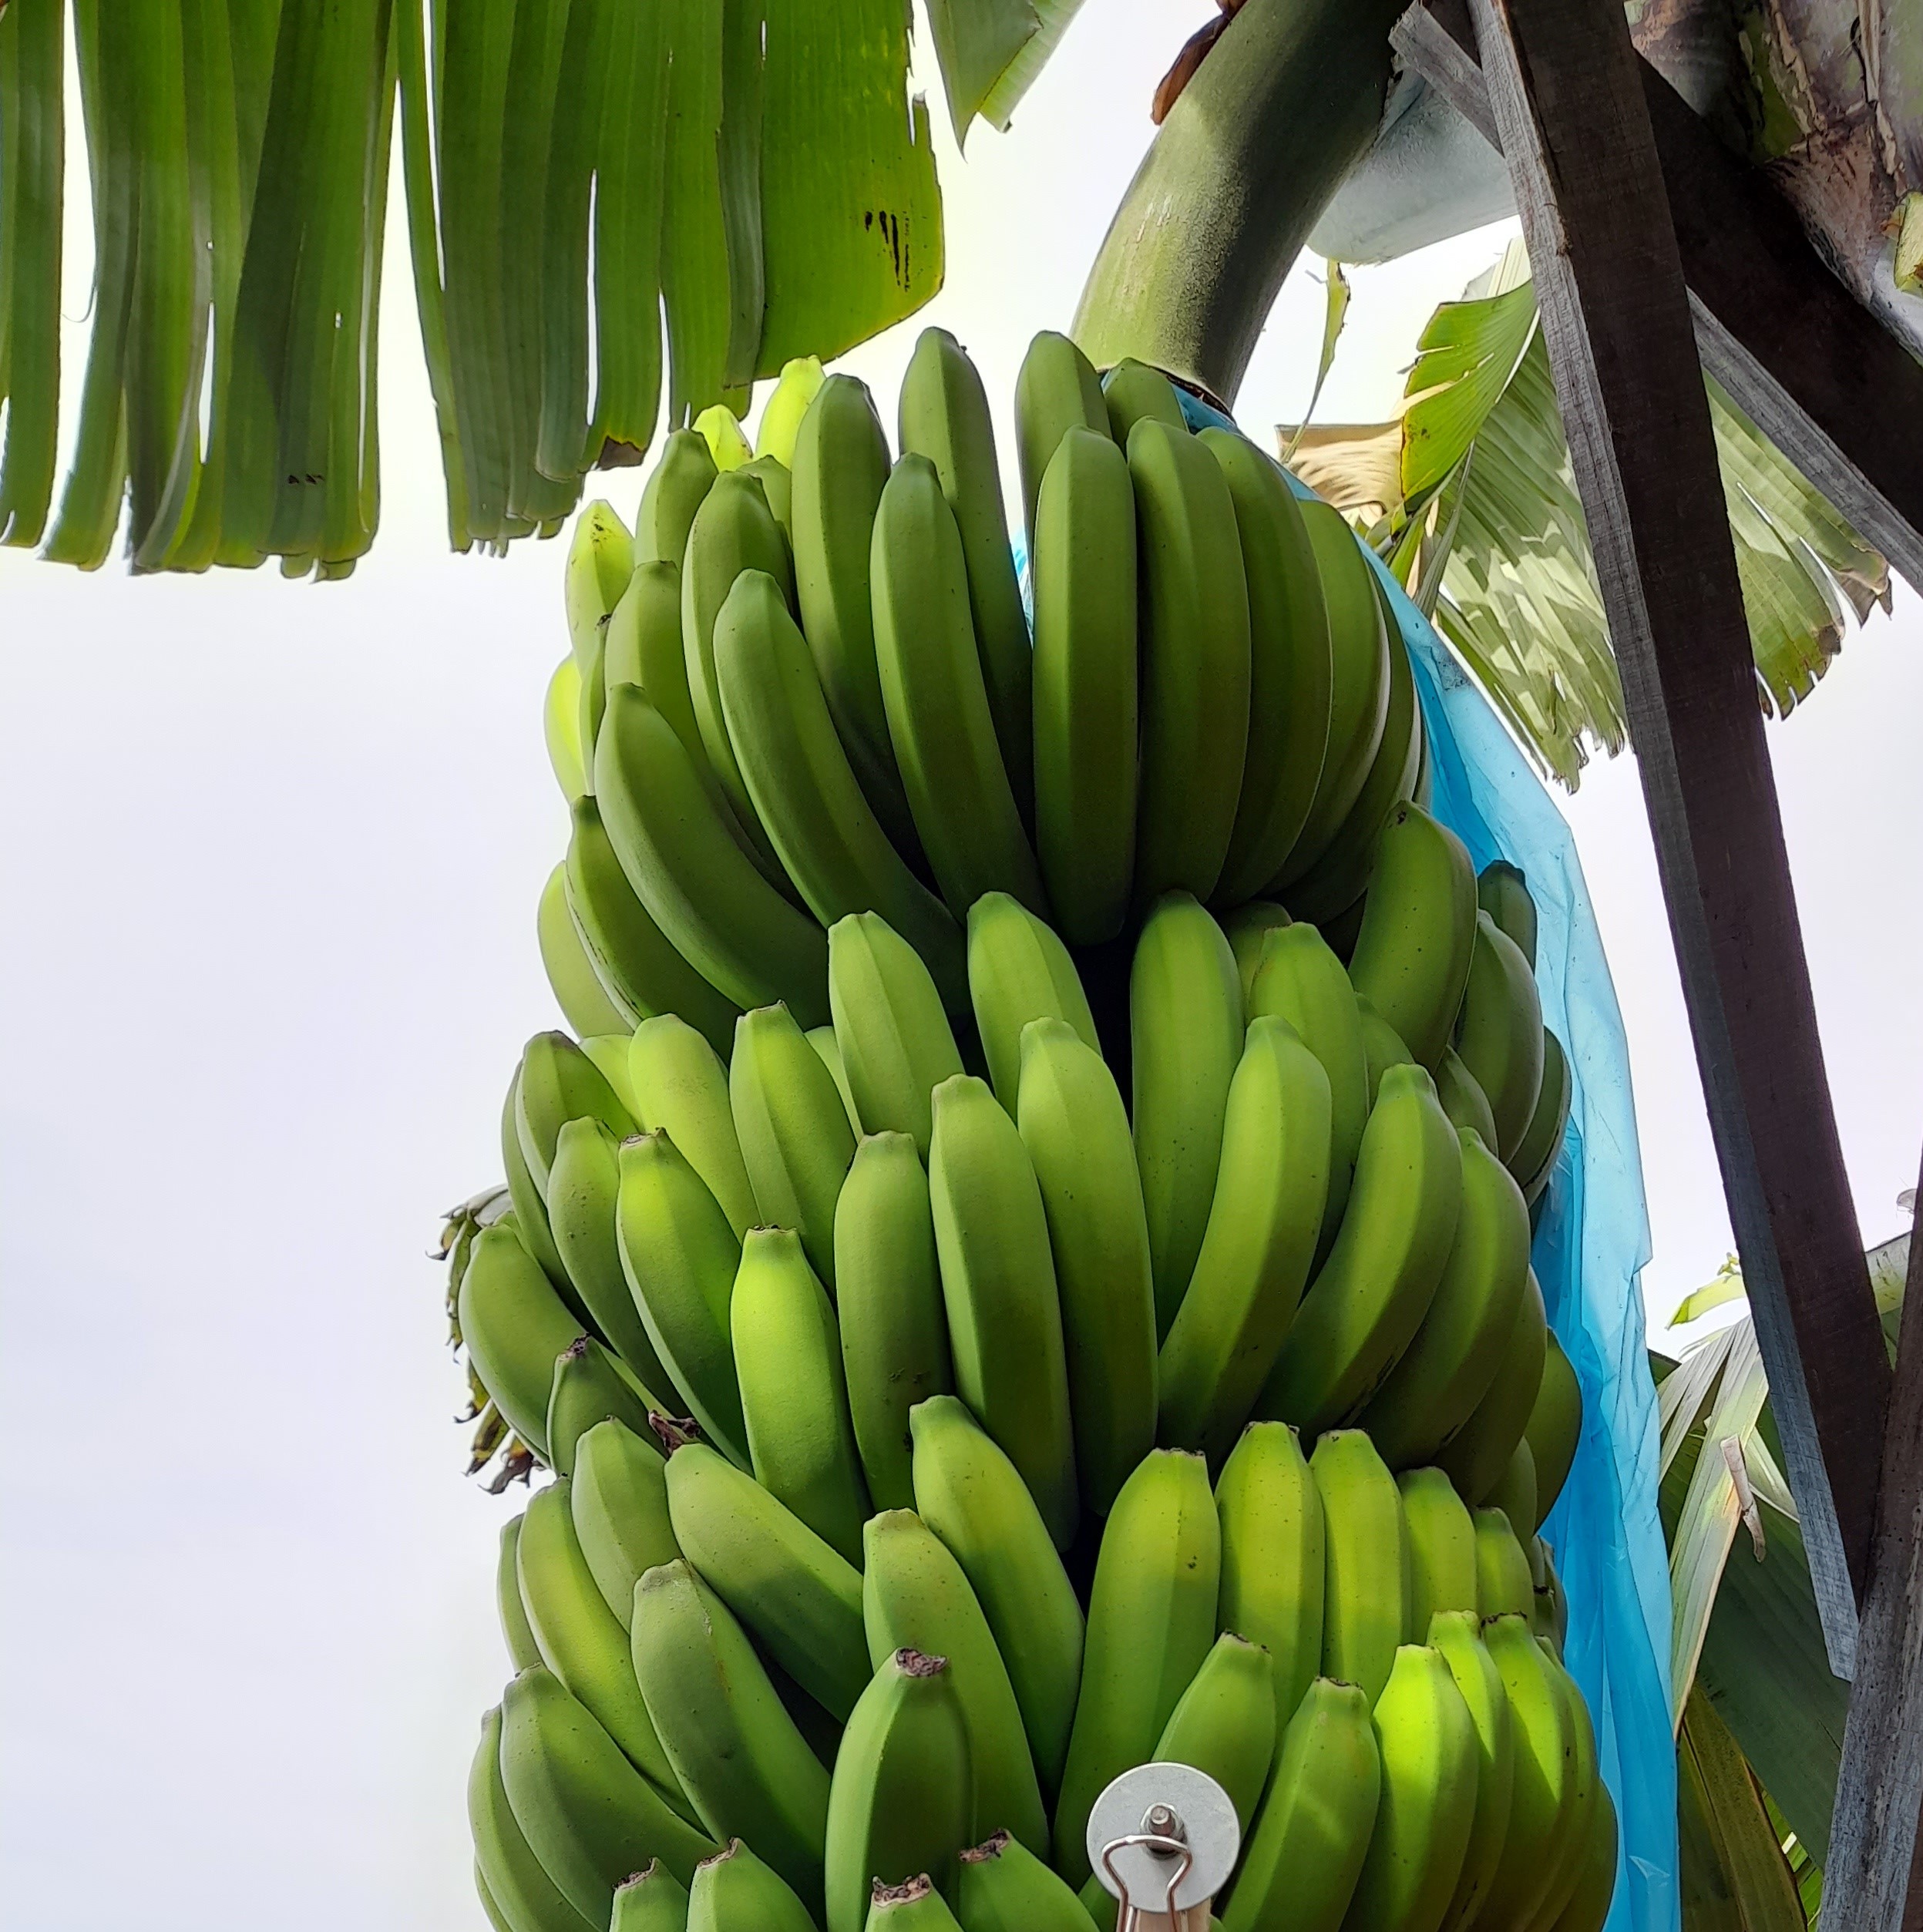
Label: Cut